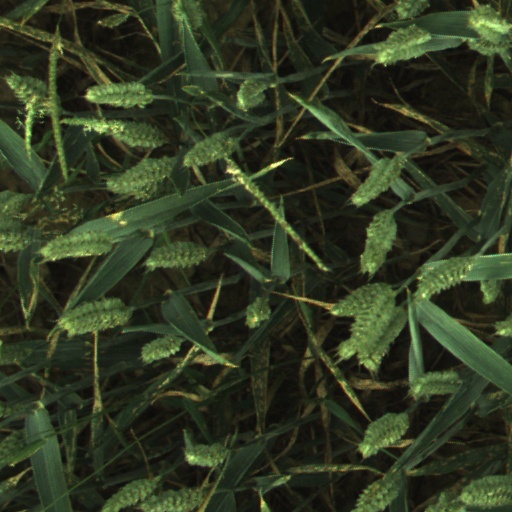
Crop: wheat